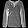
Label: Shirt